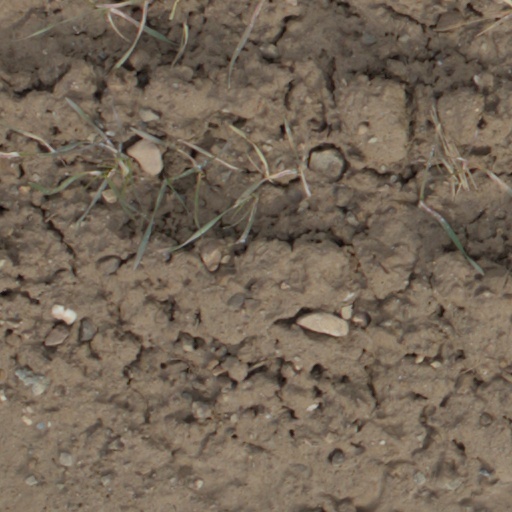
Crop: wheat